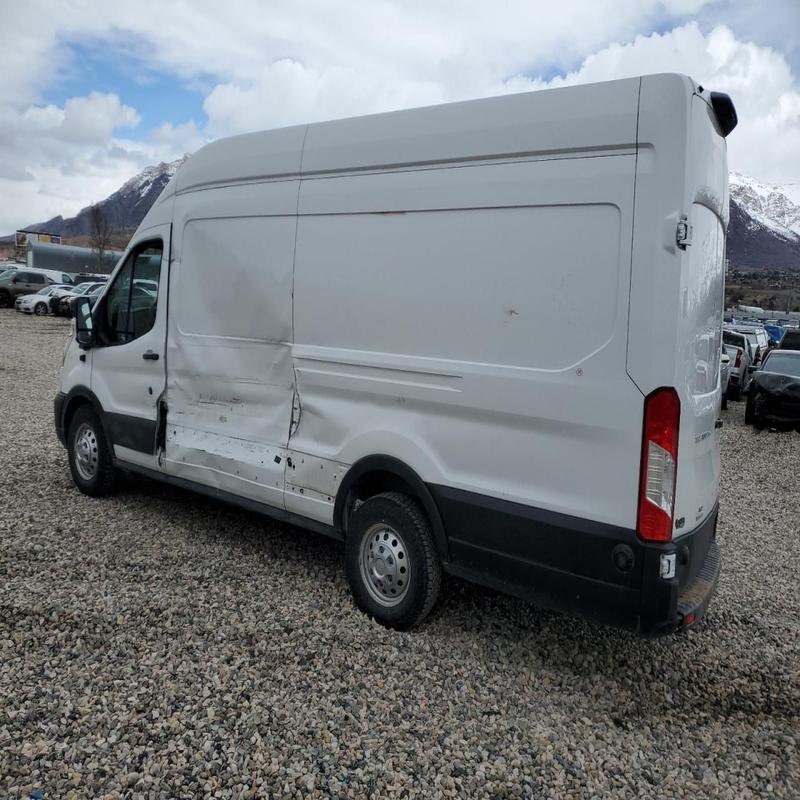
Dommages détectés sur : aile avant droite, porte avant droite, porte arrière droite, aile arrière droite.
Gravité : mineur